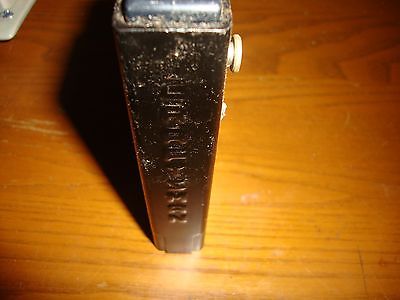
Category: stapler